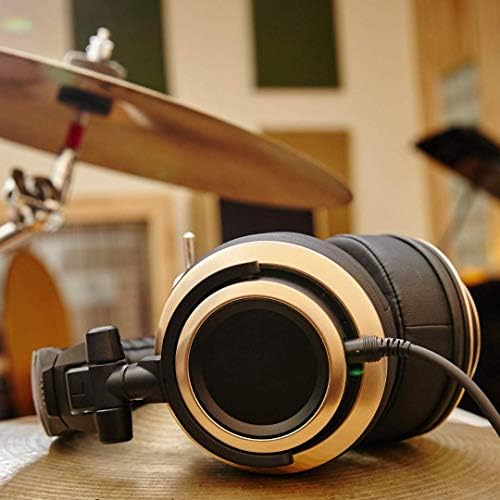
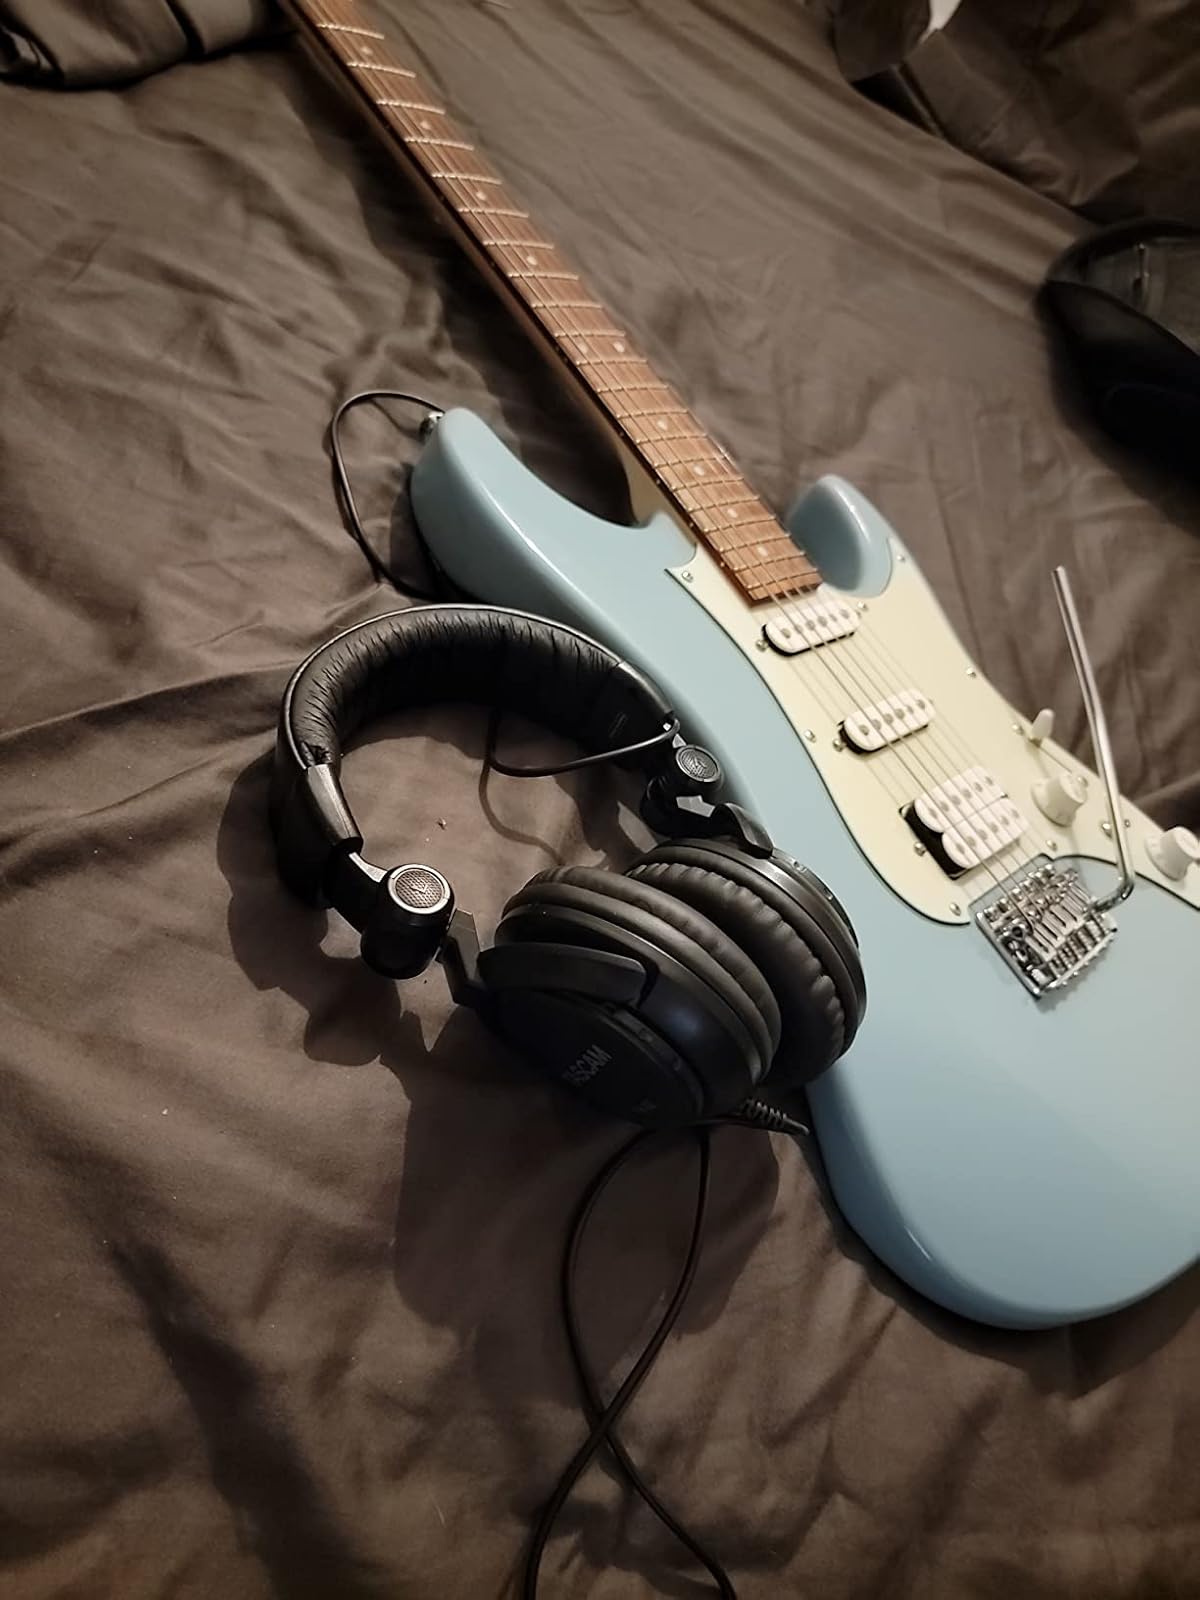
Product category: headphones
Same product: no